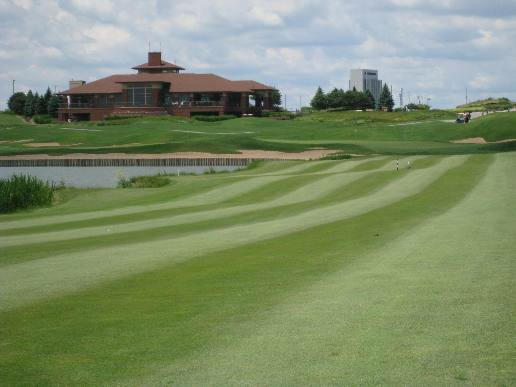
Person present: No